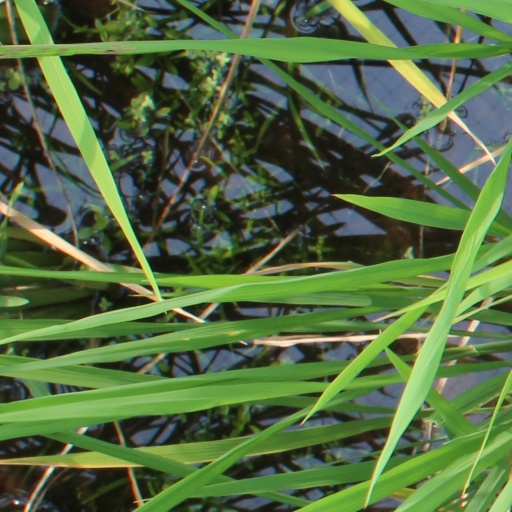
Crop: rice